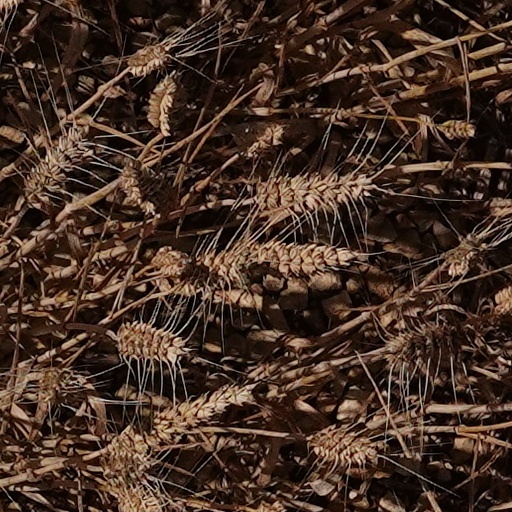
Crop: wheat